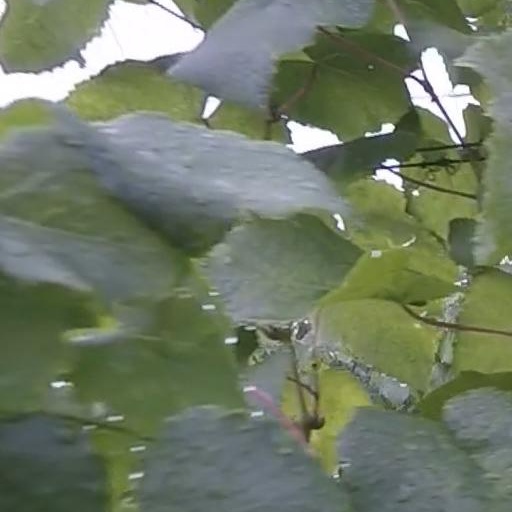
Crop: grape